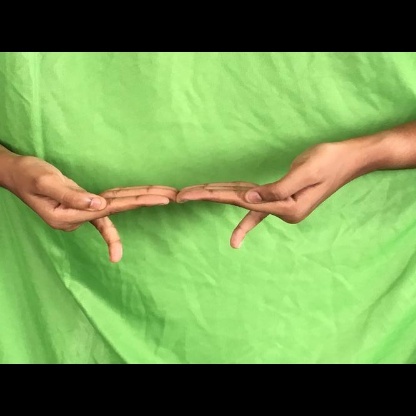
Mudra: Khatva